Describe the emotion expressed in this image:  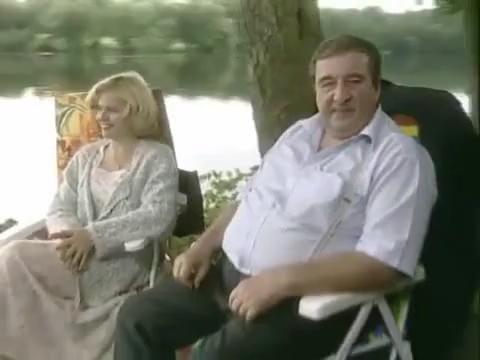
This person displays Pain, valence and arousal with high intensity.